Marmaduke Grove

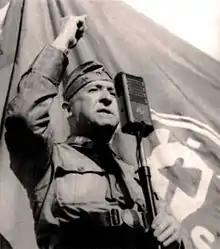
Grove during a rally in 1930

Once in Argentina, Grove immediately started to conspire again. On September 21, 1930, he flew to Chile in a little red plane and landed in Concepción. The plan failed and Grove, together with lieutenant Carlos Charlín Ojeda were arrested and deported to Easter Island. He managed to escape from there on board a French corvette bound for Tahiti, and from there he went to Marseille. Nonetheless he only was able to return to Chile after the fall of Ibáñez on July 26, 1931.